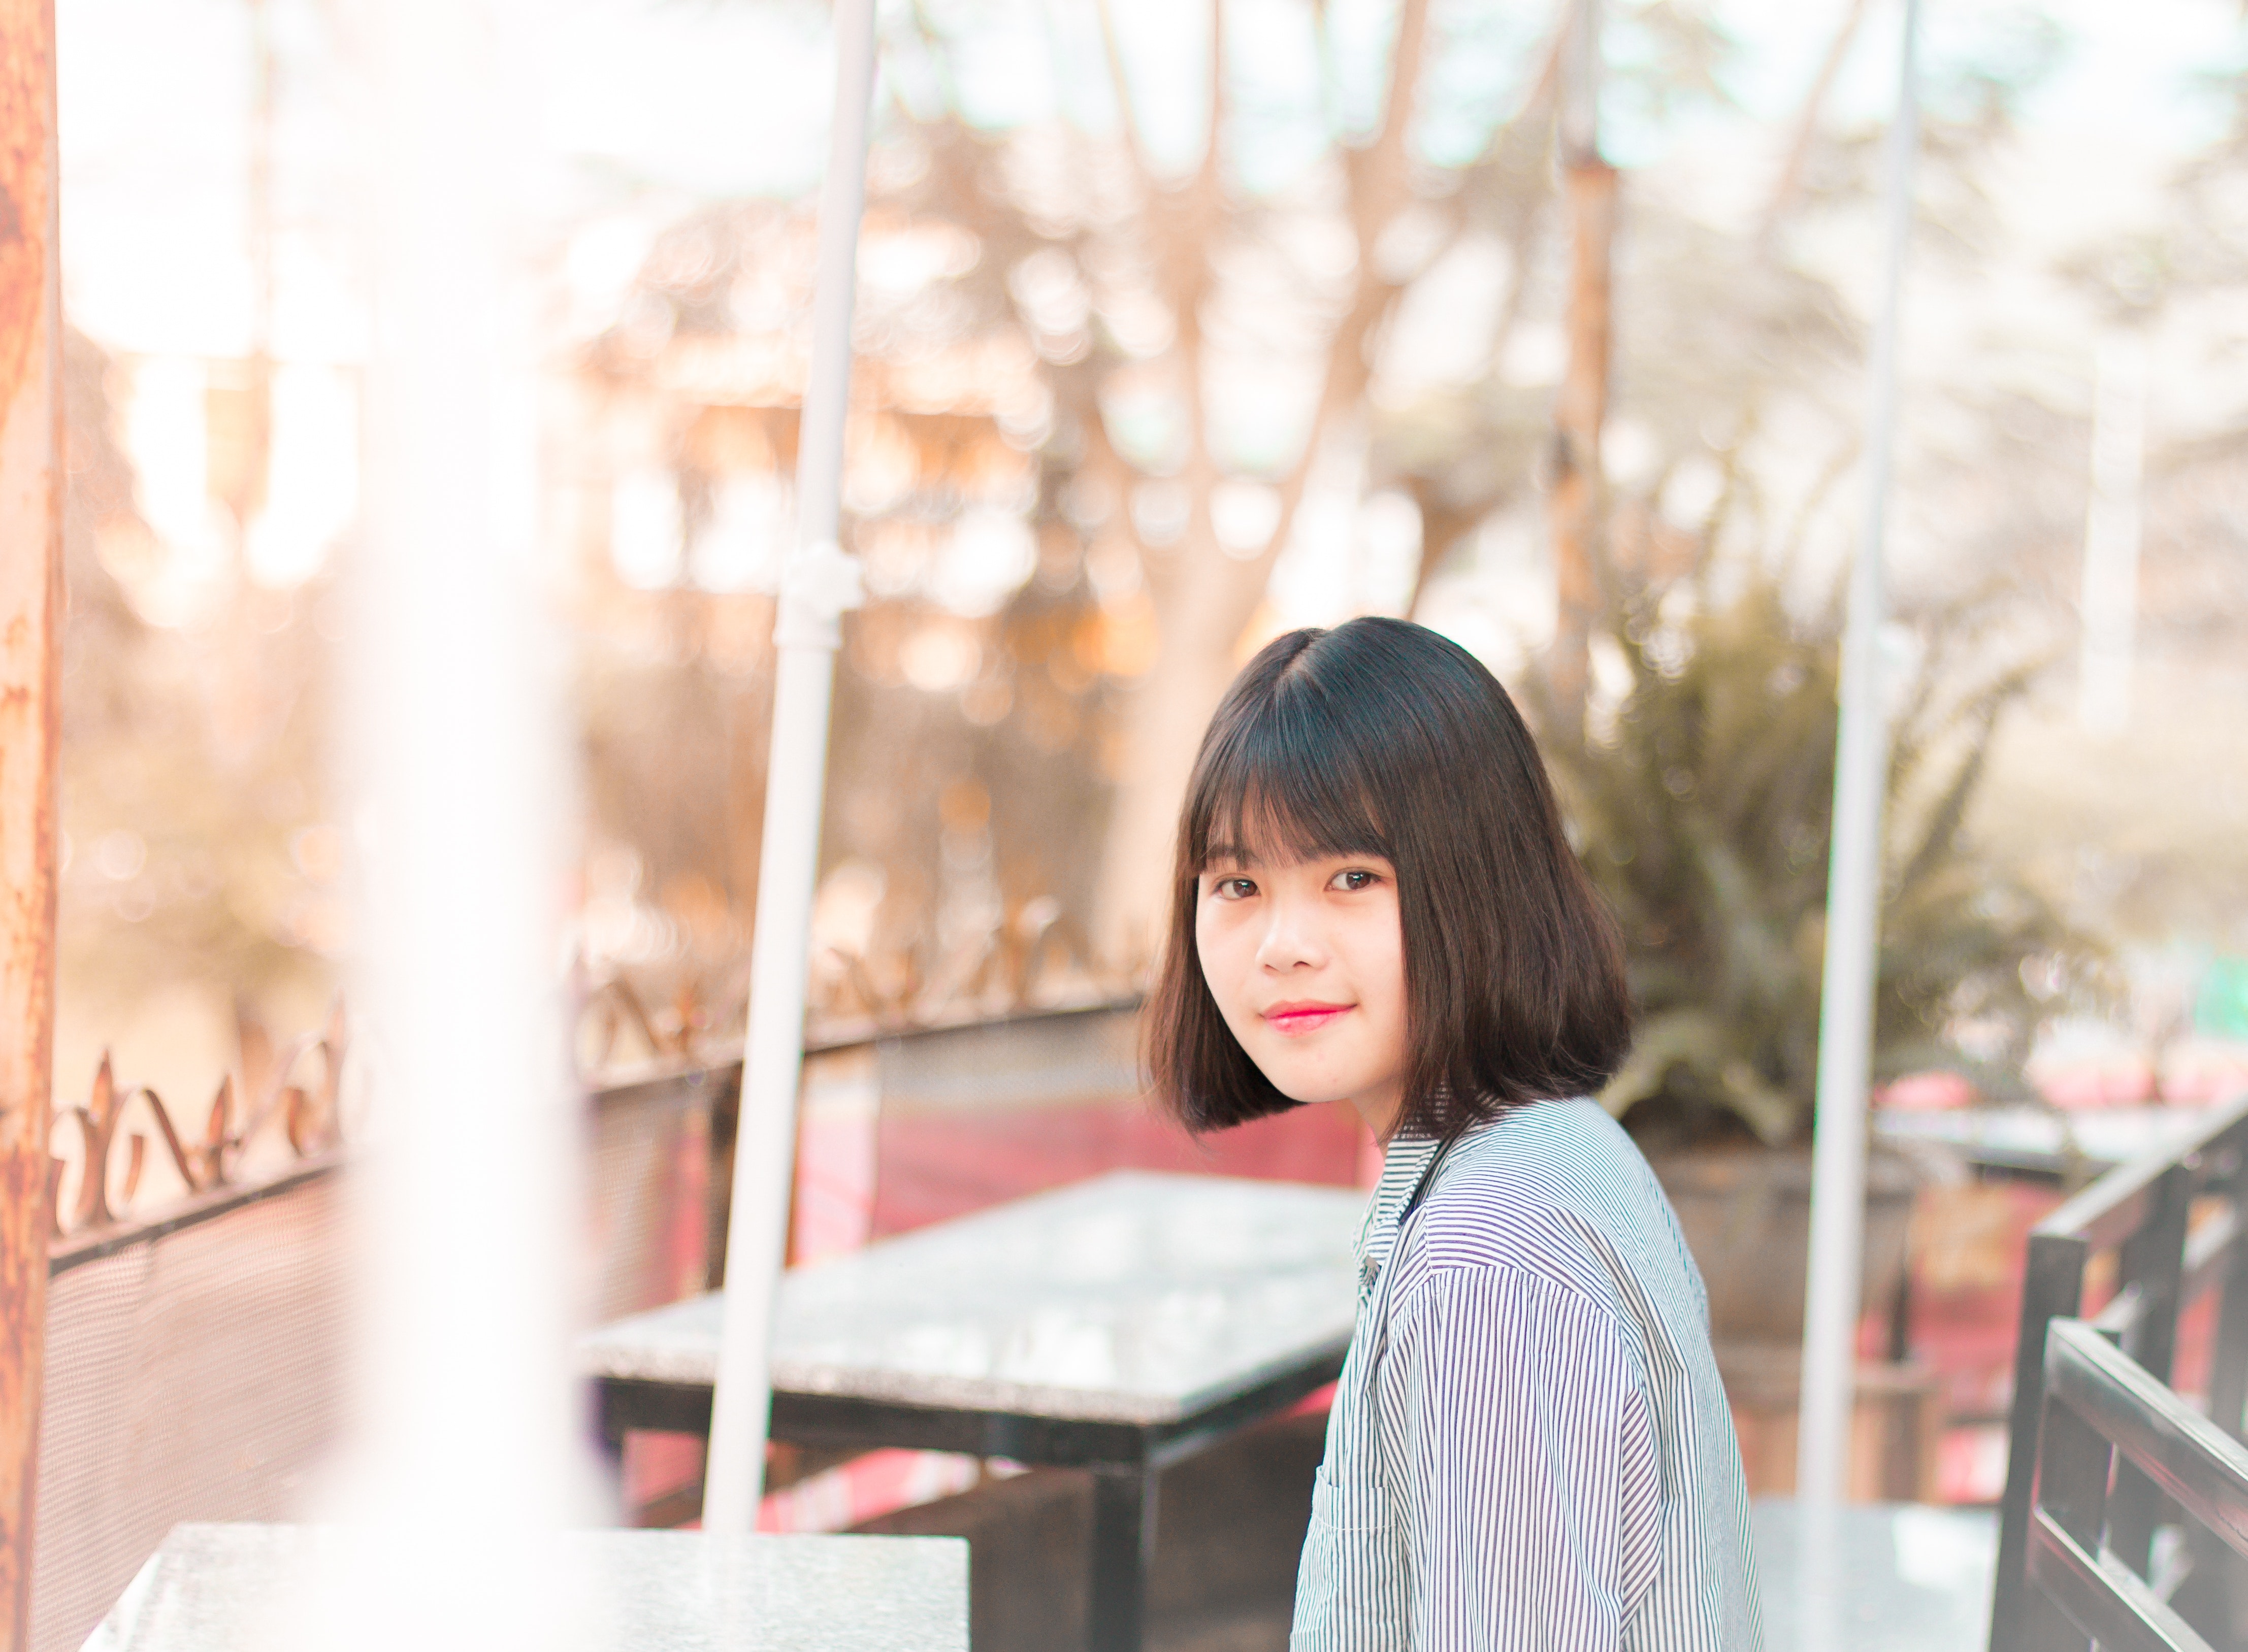
hair, photograph, beauty, skin, pink, snapshot, hairstyle, lip, eye, street fashion, photography, shoulder, portrait photography, smile, long hair, tree, black hair, sitting, sunlight, plant, flower, happy, bangs, child